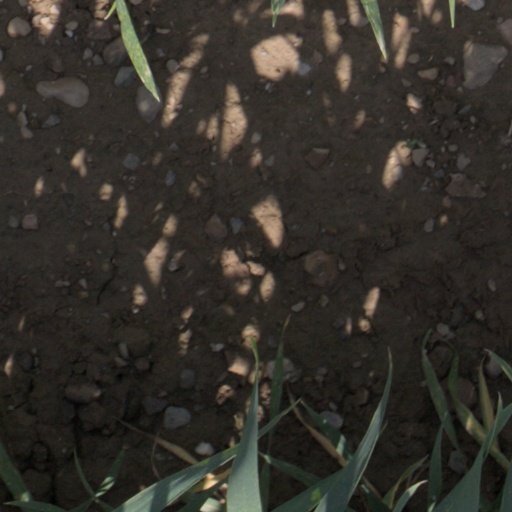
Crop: wheat